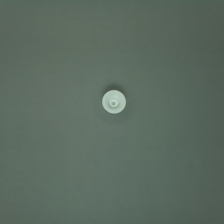
Color: white/transparent
Cap type: standard cap